Matthew Strachan

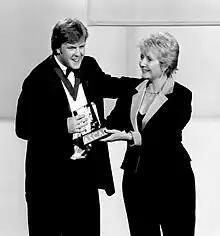
Strachan at the ASCAP 17th Film & TV Awards in Los Angeles

Strachan began writing songs as a teenager. His first professional job was to write five songs for the BBCTV drama "Boogie Outlaws".